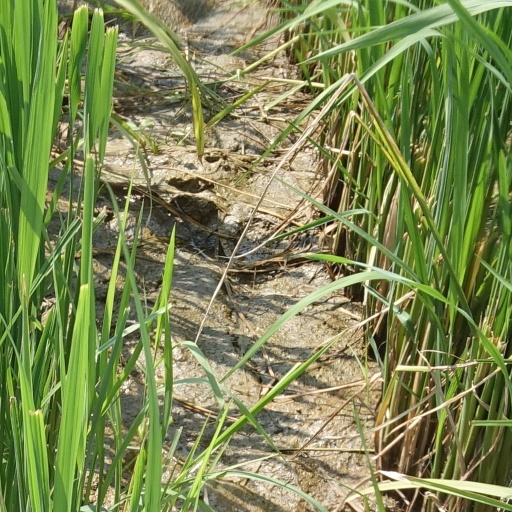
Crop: rice